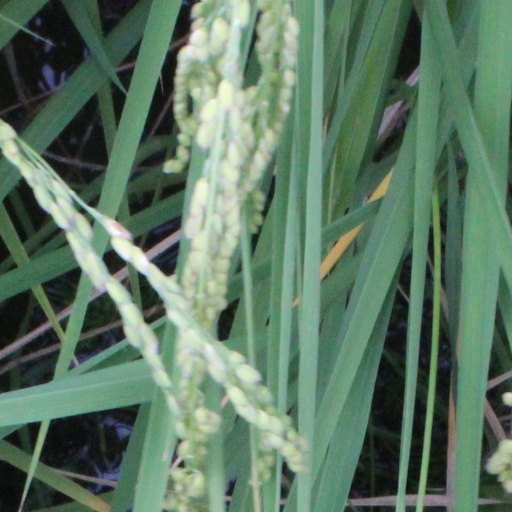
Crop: rice